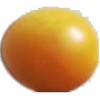
Label: cherry_wax_yellow